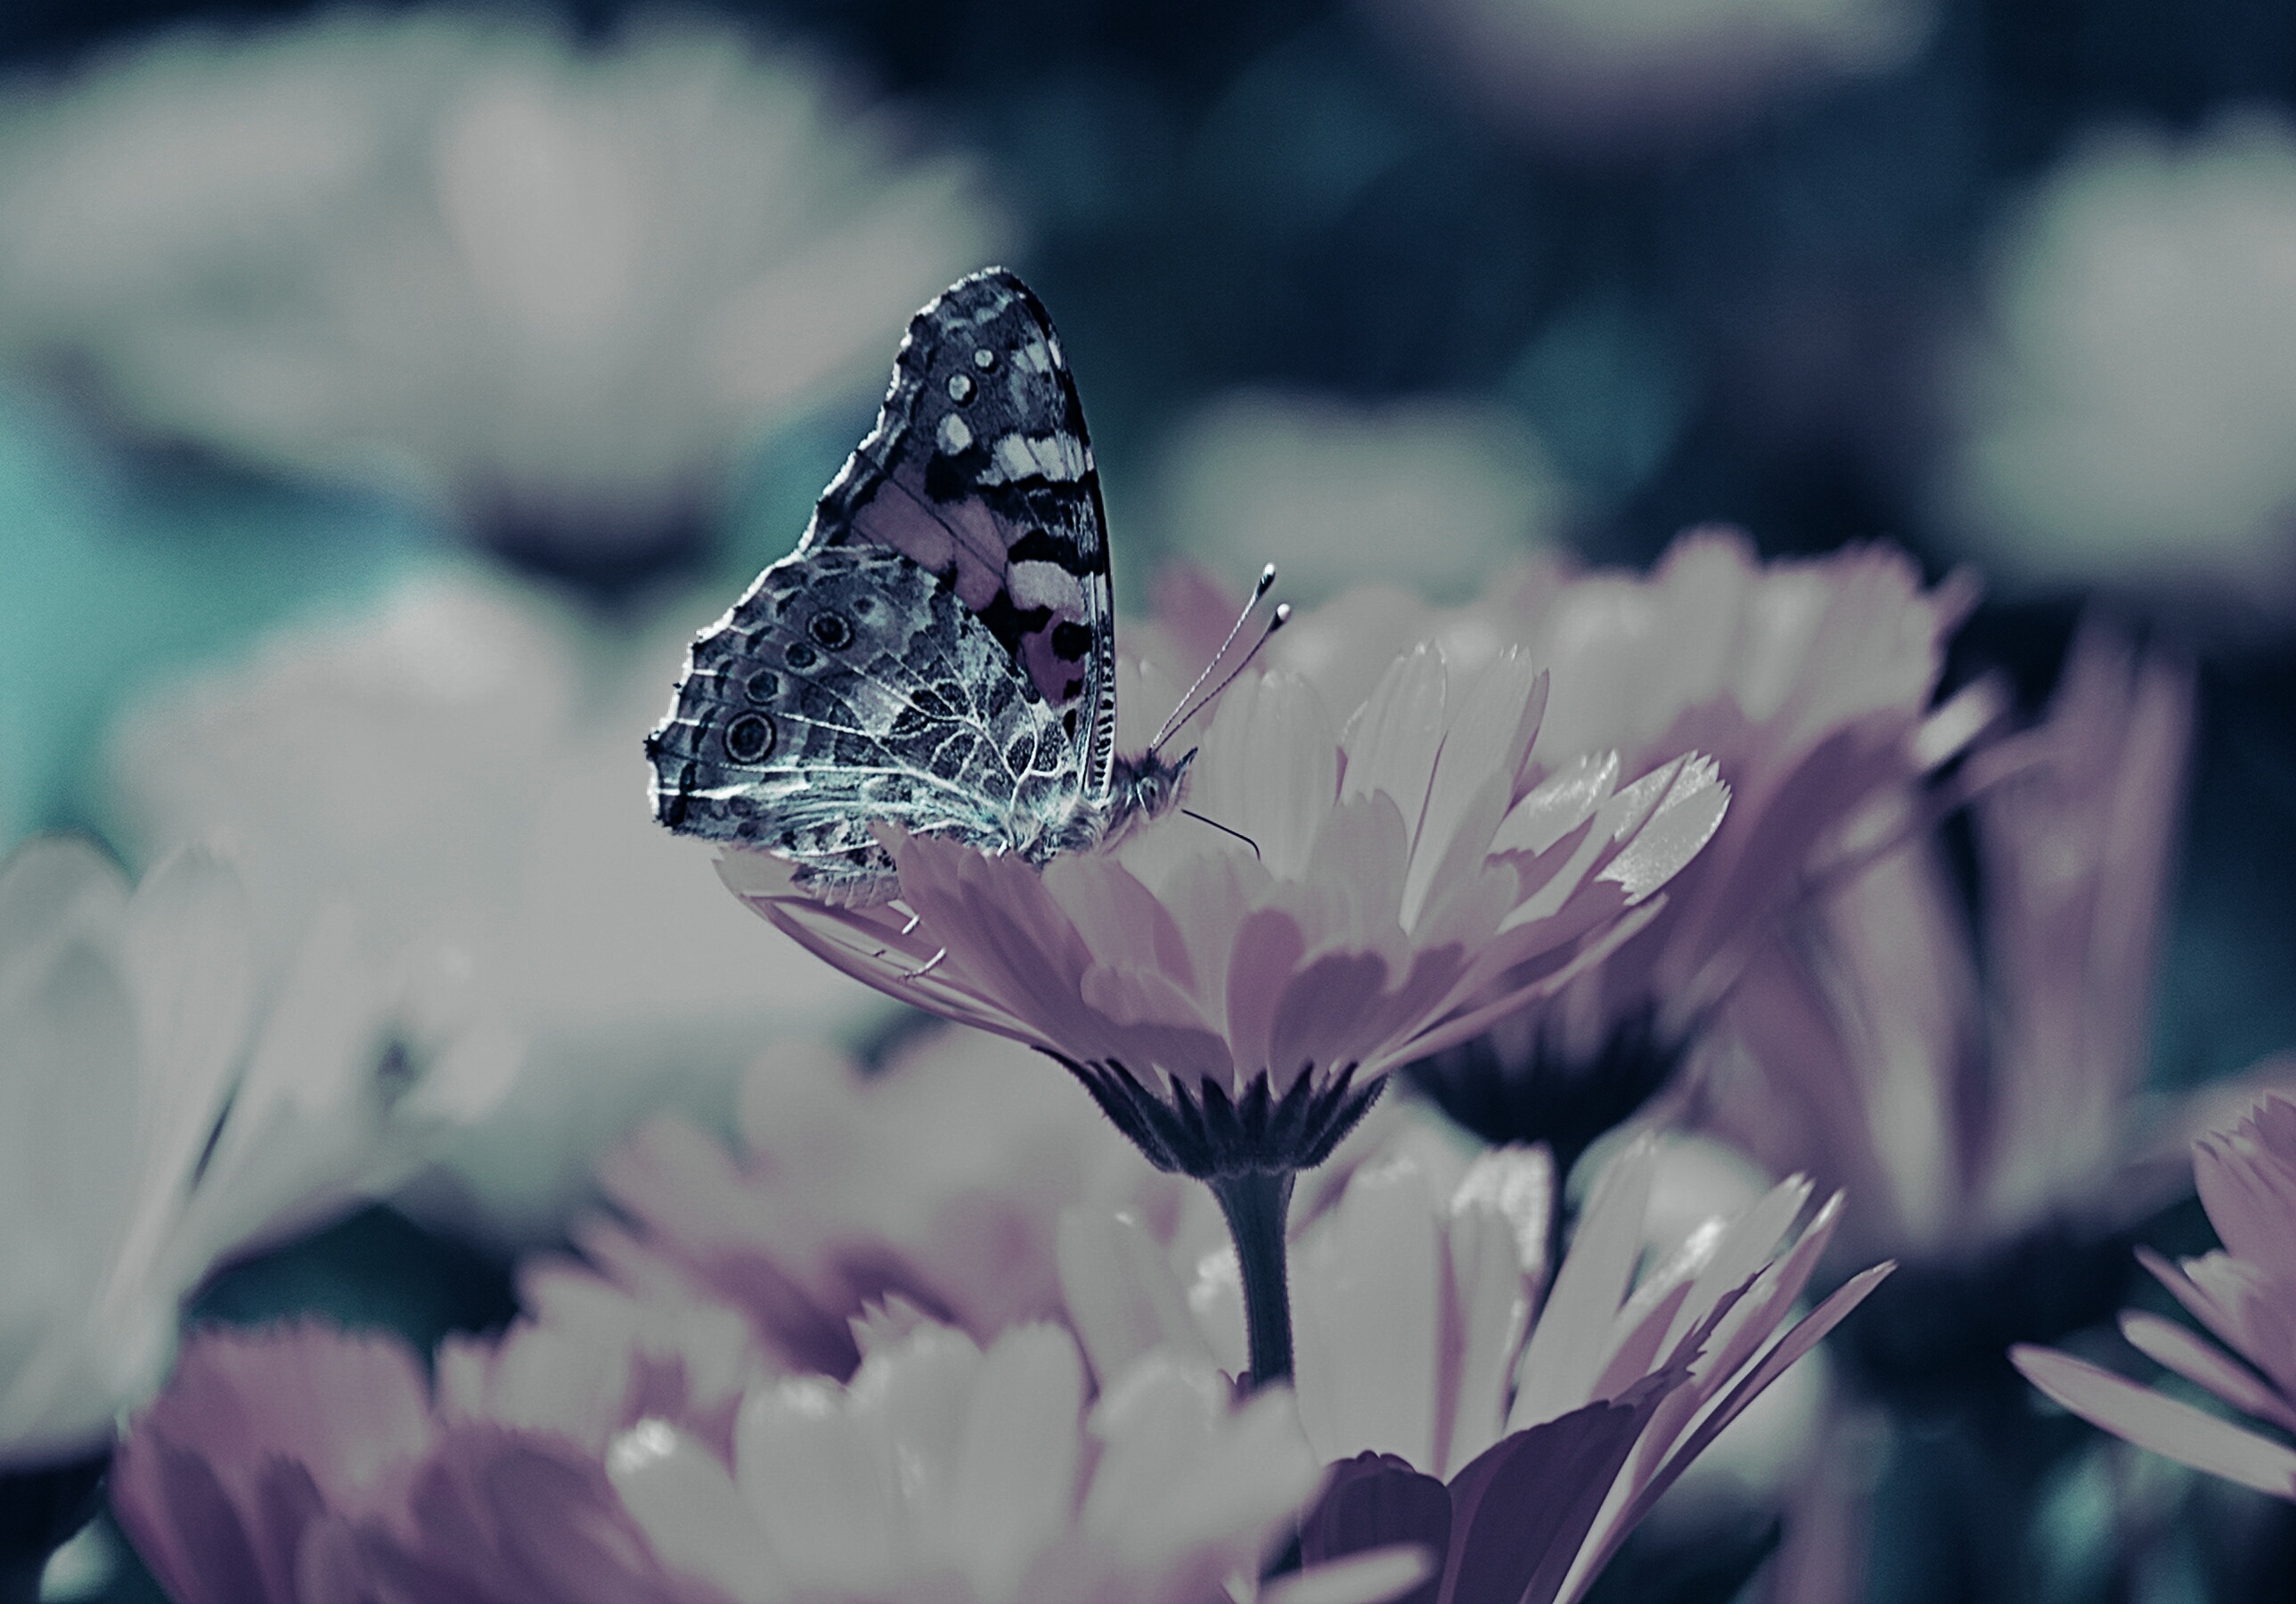
nature, blossom, plant, photography, flower, purple, petal, insect, blue, butterfly, flora, invertebrate, flowers, close up, background, macro photography, moths and butterflies